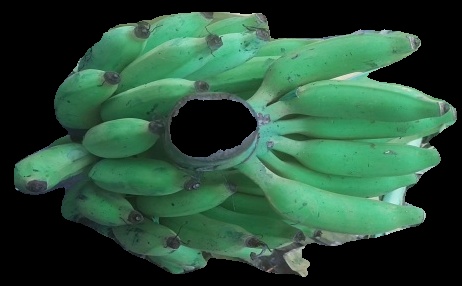
Variety: elakki-bale
Grade: grade2